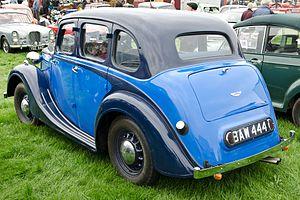
La Wolseley Dix est une voiture légère produite par Wolseley Motors Limited en 1939 et de 1945 à 1948.